Villanueva, New Mexico

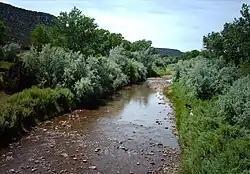
The Pecos River at Villanueva.

Prior to 1786, when a peace treaty was concluded with the Comanche, Spanish settlements in New Mexico were confined to the Rio Grande valley. The reduced threat from Comanche raids permitted the expansion eastwards of Spanish settlements onto the Great Plains. Villanueva was one of the settlements founded in the Pecos River Valley as part of that expansion. A principal reason for founding the Pecos Valley settlements was to defend the Spanish and Pueblan settlements in the Rio Grande valley from raids by Apache and other Indian peoples.